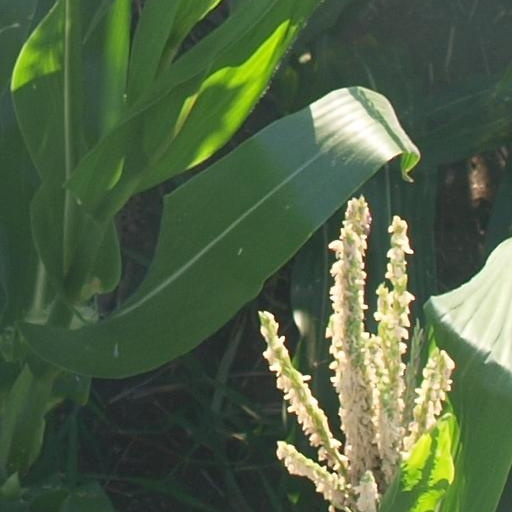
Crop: maize; corn